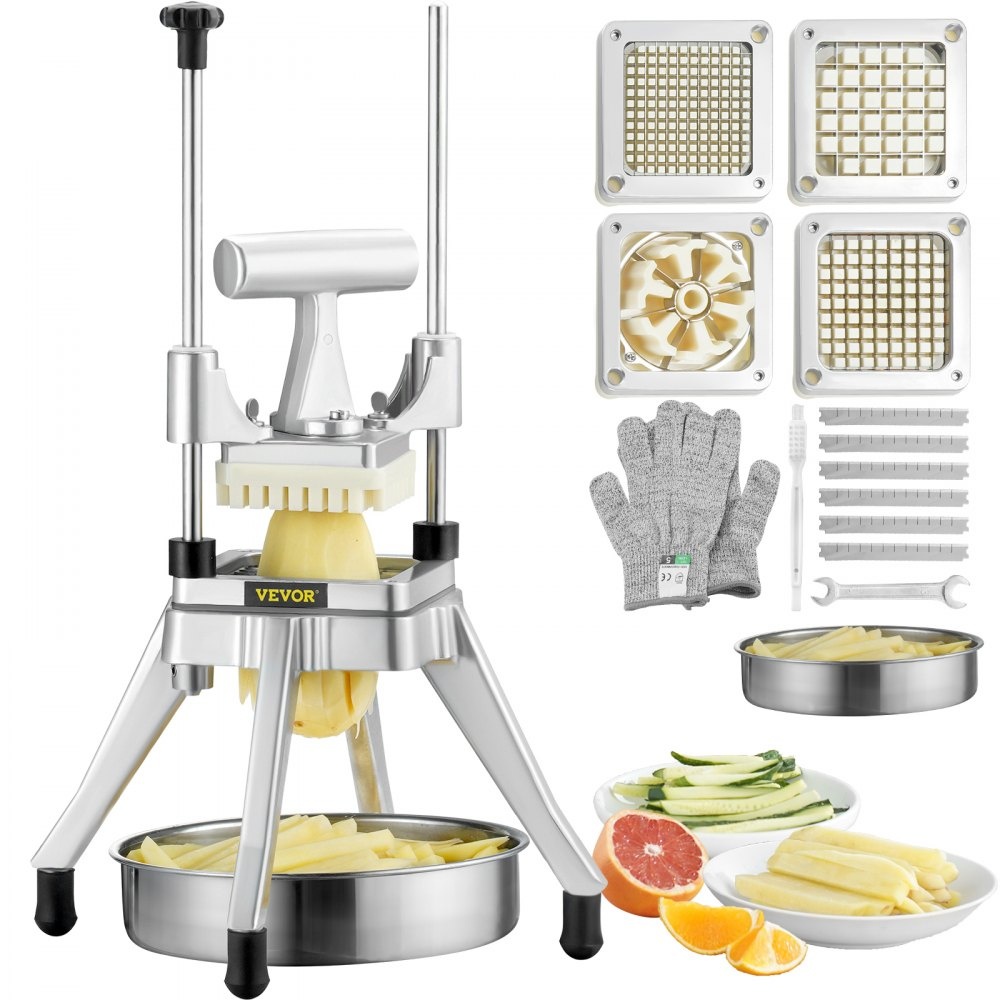
Cortador de Batatas Comercial  - 6 Lâminas
Número de botões: 1000 peças; Tamanho do selo: 1 polegada a 25 mm; Operação: Manual; Material: ferro fundido, plástico; velocidade: 200-300 peças por hora; Peso bruto: 20,5 lbs a 9,3 kg; Tamanho da embalagem: 35 x 32 x 30 cm (13,8 x 12,6 x 11,8 polegadas); Manual: Link para download;
Brand: Tekmaquinas
Category: Home & Garden > Kitchen & Dining > Kitchen Appliance Accessories > Food Processor Accessories > Dough Scrapers